Nixtamalization

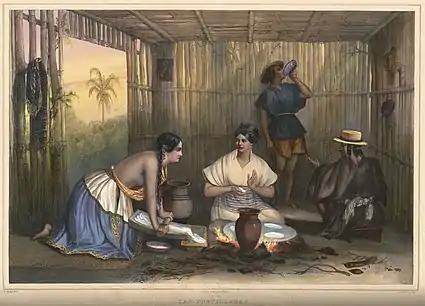
An 1836 lithograph of tortilla production in rural Mexico

Nixtamalization is a process for the preparation of maize (corn), or other grain, in which the grain is soaked and cooked in an alkaline solution, usually limewater (but sometimes aqueous alkali metal carbonates), washed, and then hulled. The term can also refer to the removal via an alkali process of the pericarp from other grains such as sorghum.